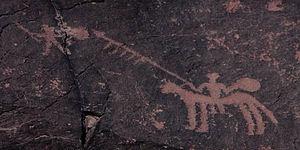
La domestication du cheval est l'ensemble des processus de domestication qui conduit l'espèce humaine à maîtriser puis à utiliser l'espèce Equus caballus à son profit grâce au contrôle des naissances et à l'élevage de ces animaux pour la consommation, le combat, le travail et le transport. De nombreuses théories sont proposées, tant en termes d'époque, de nombre de foyers de domestication, que de types, espèces ou sous-espèces de chevaux domestiqués. Plus tardive que pour les espèces animales alimentaires, la domestication du cheval est difficile à dater avec précision. Les premiers apprivoisements pourraient remonter à la fin du Paléolithique supérieur, 8 000 ans avant notre ère. La première preuve archéologique d'une domestication remonte à 3 500 av. J.-C. dans les steppes au nord du Kazakhstan ; elle est le fait de la culture Botaï. Ces chevaux ne sont pas à l'origine des chevaux domestiques actuels, mais des chevaux de Przewalski, redevenus sauvages. D'autres éléments suggèrent des foyers de chevaux sauvages puis de domestication distincts dans la péninsule Ibérique, et peut-être la péninsule Arabique.